Border Region

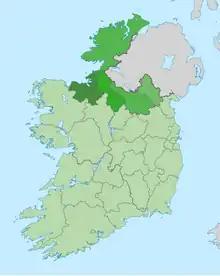
The Border Region of the Republic of Ireland, with each constituent county council highlighted. County Sligo is highlighted in dark green as it is not actually located on the Border.

The Border Region (coded IE041) is a NUTS Level III statistical region within the Republic of Ireland. The name of the region refers to its location along the Republic of Ireland–United Kingdom border. It is not a cross-border region, so does not include any part of Northern Ireland. It comprises the Irish counties of Cavan, Donegal, Leitrim, Monaghan and Sligo. The Border Region spans 11,516 km, 16.4% of the total area of the state, and has a population of 419,473 persons as of the 2022 census, 8.14% of the state total.